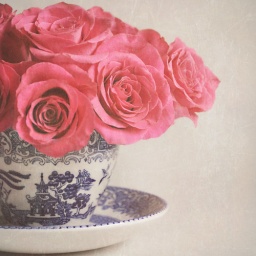
Miniature Pink Roses in a blue and white china cup.